Algarve

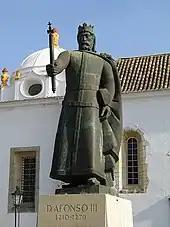
Statue of King Afonso III of Portugal in Faro, Algarve, Portugal

When the Moors conquered Lagos in 716, it was renamed "Zawala" or "Zawaia" (lakes or wells). Faro, which the Christian residents had called Santa Maria, was renamed Faaron, from , named after a local Muslim chieftain. Due to the conquest of the Iberian Peninsula, the region was called Gharb Al-Andalus: "Gharb" means "the west", while "al-Andalus" is the Arabic name for the Iberian Peninsula. As the westernmost region to be conquered by the Moors, the coveted lands of the Algarve, in this corner of Europe, became for a while the end goal of the Muslim Empire's expansionist policy. With the advent of Moorish rule in the eighth century, Faro, called Ossonoba by then, retained its status as the most important town in the southwest corner of the Iberian Peninsula. In the 9th century, after a revolt led by Yahia Ben Bakr who was succeeded in office by his son, Bakr Ben Yahia, it became the capital of a short-lived autonomous princedom and was fortified with a ring of defensive walls. At this time, in the 10th century, the name Santa Maria began to be used instead of Ossonoba. By the 11th century, the town was known as "Santa Maria Ibn Harun". During the Moorish era (9-12th century), Silves was a major stronghold, and the town prospered greatly as the capital of the region. In the mid-13th century, during the Reconquista, the Kingdom of Portugal took over the region in a series of successful military campaigns against the Moors. "Al-Gharb" became the Kingdom of Algarve, and the non-assimilated Muslim Moors who didn't flee the region would be expelled in 1496 not only in the Algarve but in all of Portugal. As the southernmost region to be conquered by the Portuguese, the coveted territory had become for a while the end goal of the Kingdom of Portugal's expansionist policy known as Reconquista and by itself one of the reasons behind the foundation of Portugal. There were subsequent Moorish attempts to recapture the region, without success.